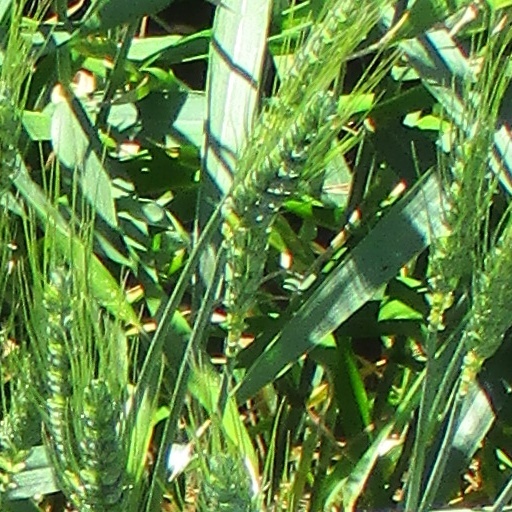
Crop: wheat